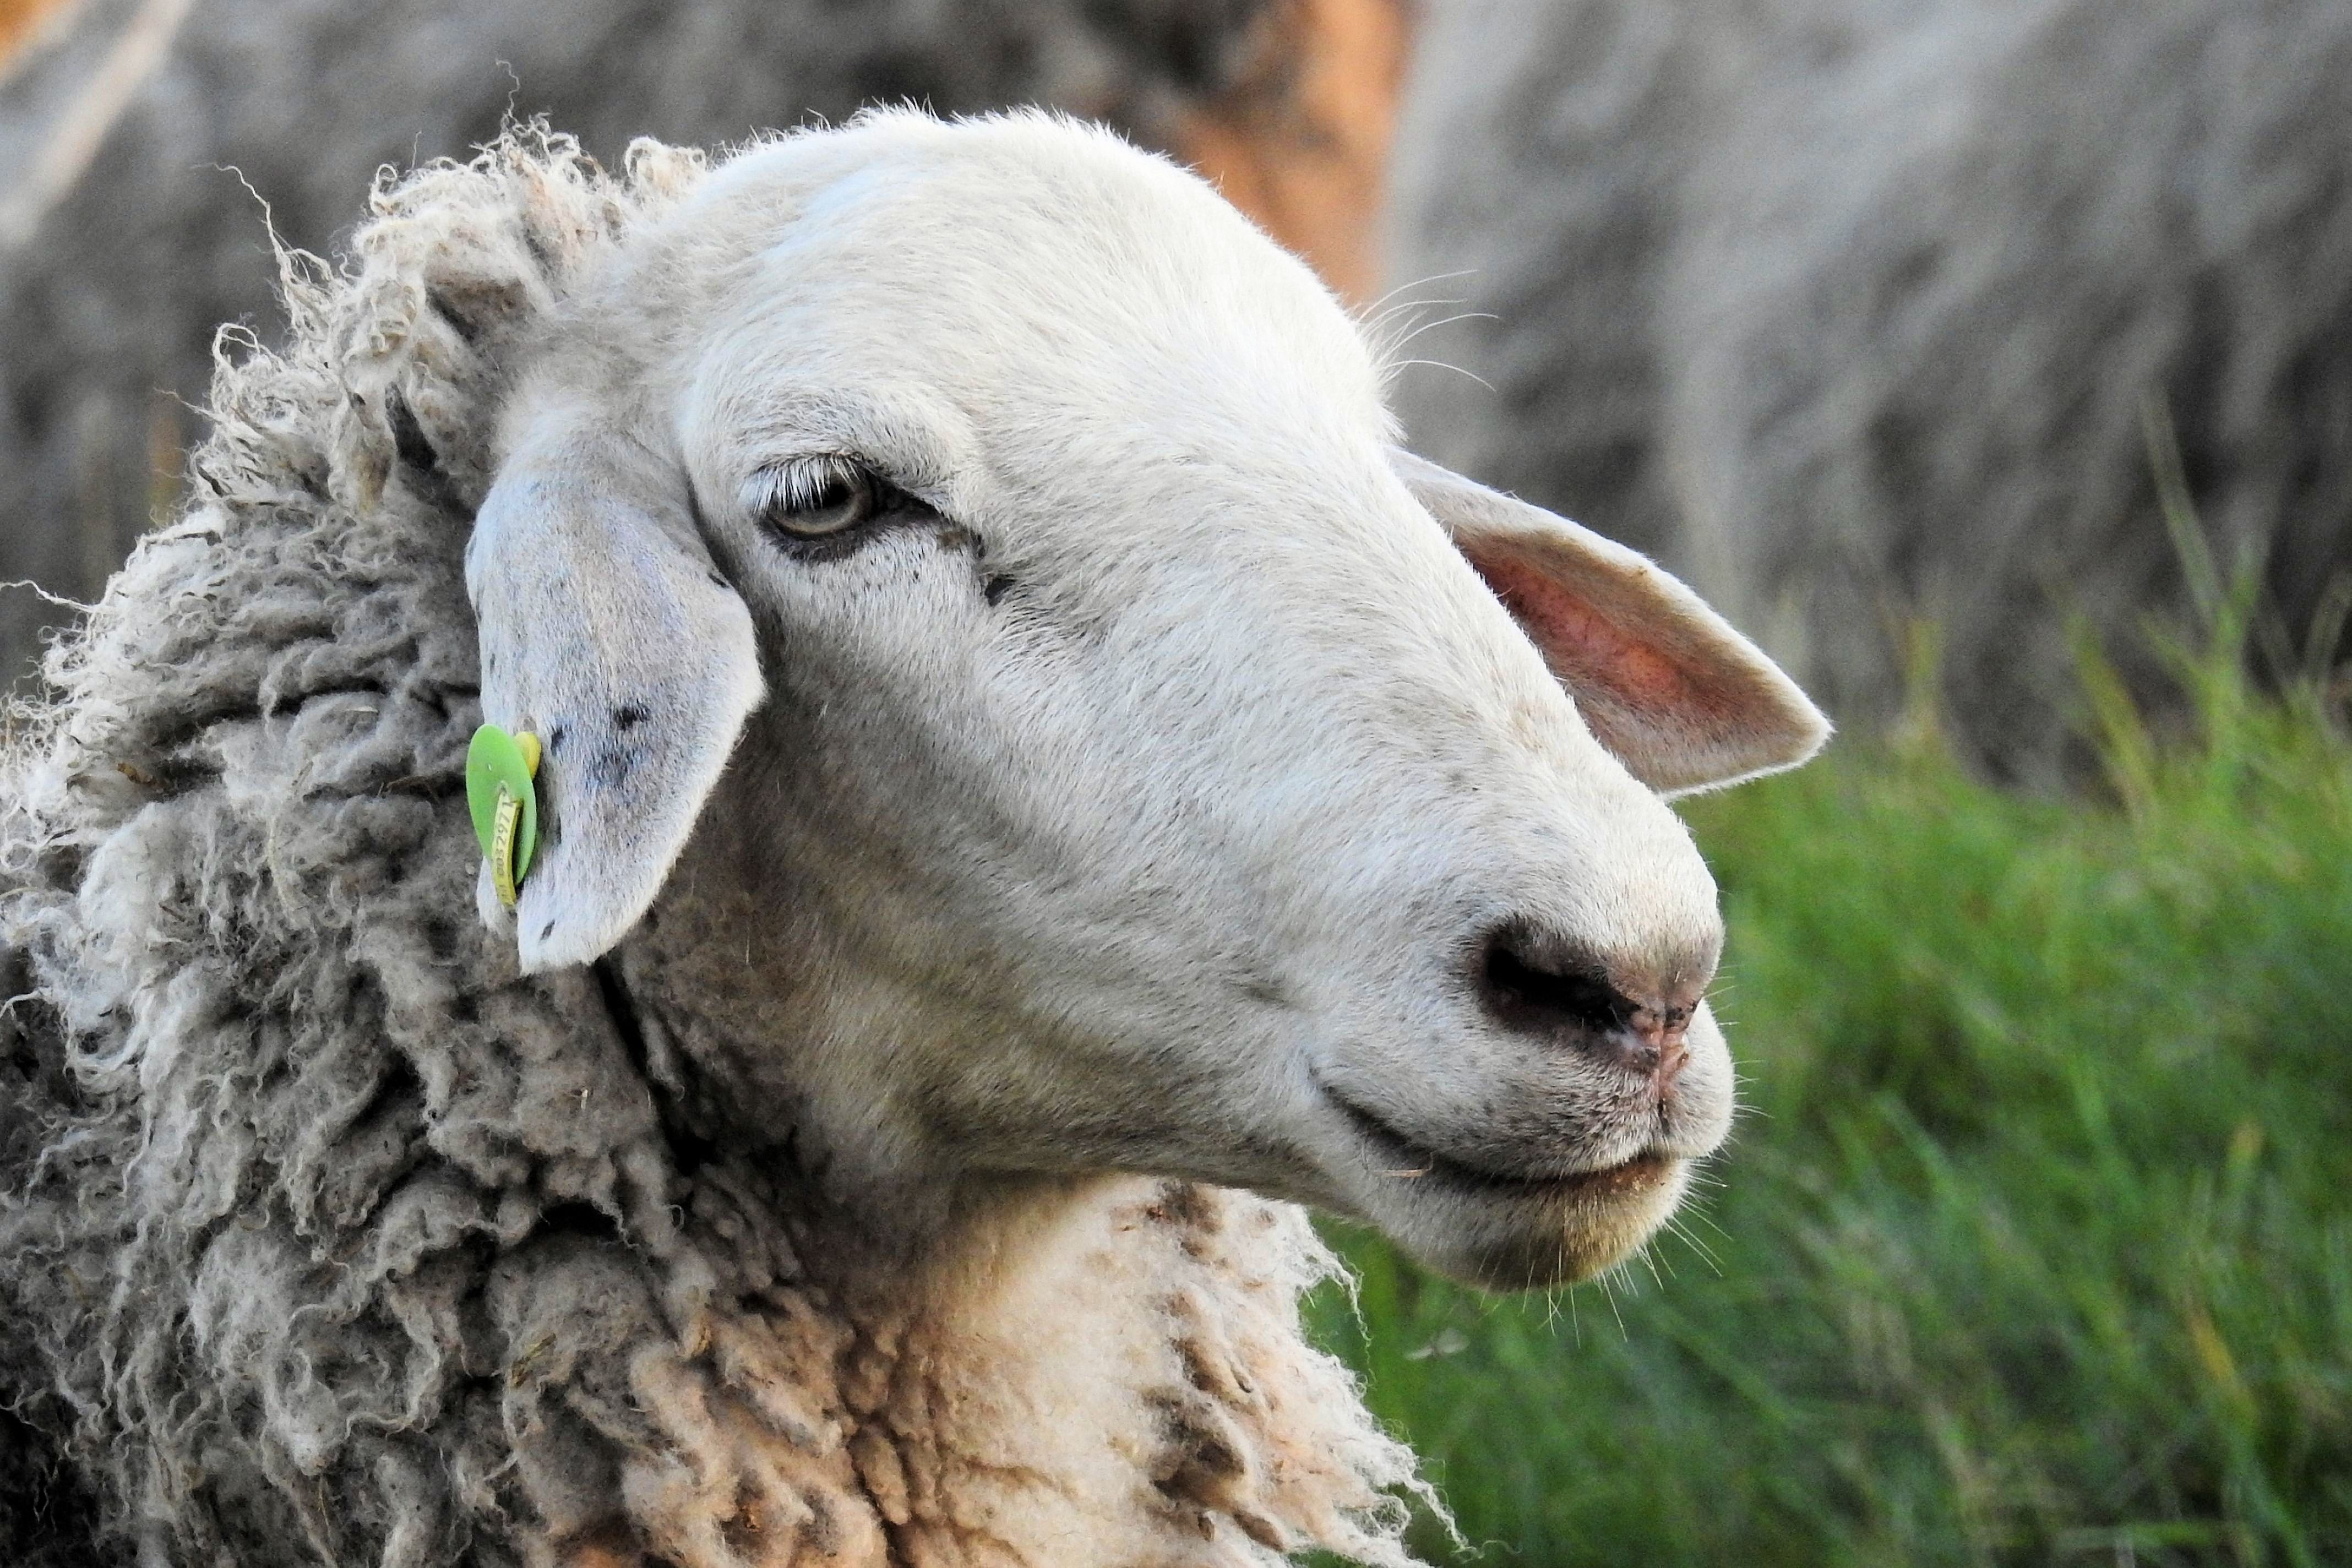
grass, meadow, wildlife, horn, fur, pasture, livestock, sheep, fauna, goats, snout, cow goat family, lamb and mutton, goat antelope